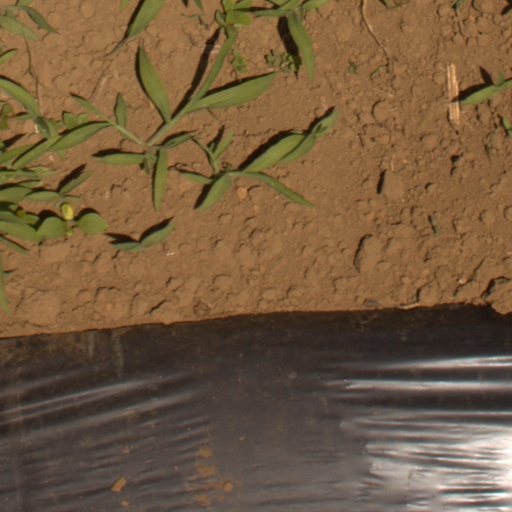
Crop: Jerusalem artichoke